Liberalism and Christianity

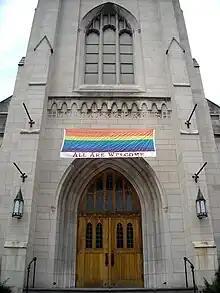
Church of the Pilgrims entrance

The Enlightenment era (17th–18th centuries) introduced a shift towards reason, individualism, and skepticism of traditional authority, profoundly impacting Christian theology. Thinkers like Immanuel Kant advocated for human autonomy in knowledge, challenging established religious doctrines. This period laid the groundwork for liberal theology, which sought to reconcile Christian faith with modern intellectual developments.